Peaces

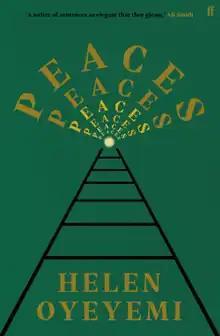
First edition (Faber, 2021)

Peaces is a 2021 novel by Helen Oyeyemi. The novel takes place on a train with several passengers.